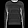
Label: Pullover